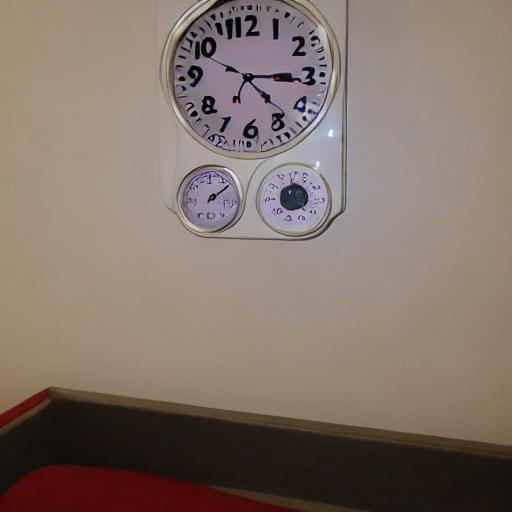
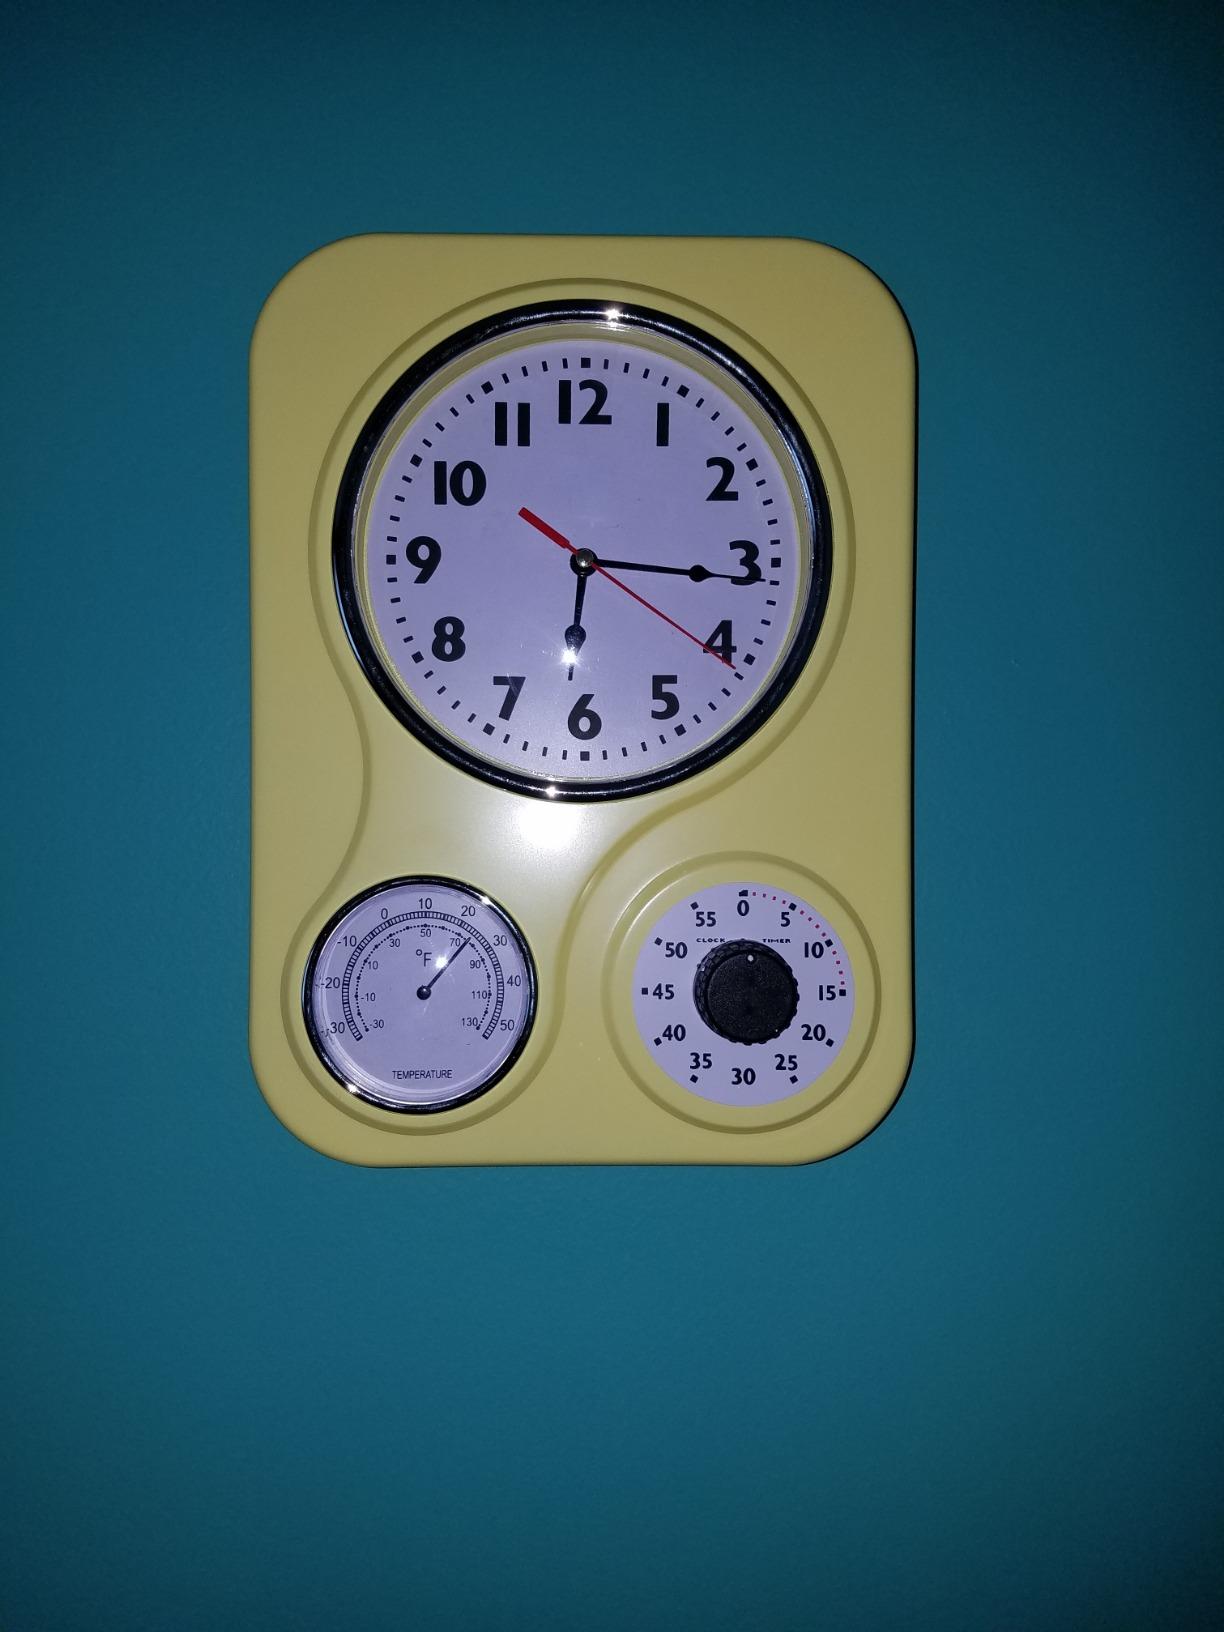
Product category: clock
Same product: no